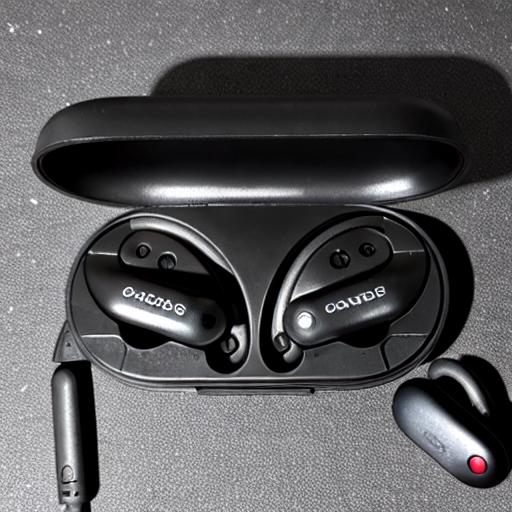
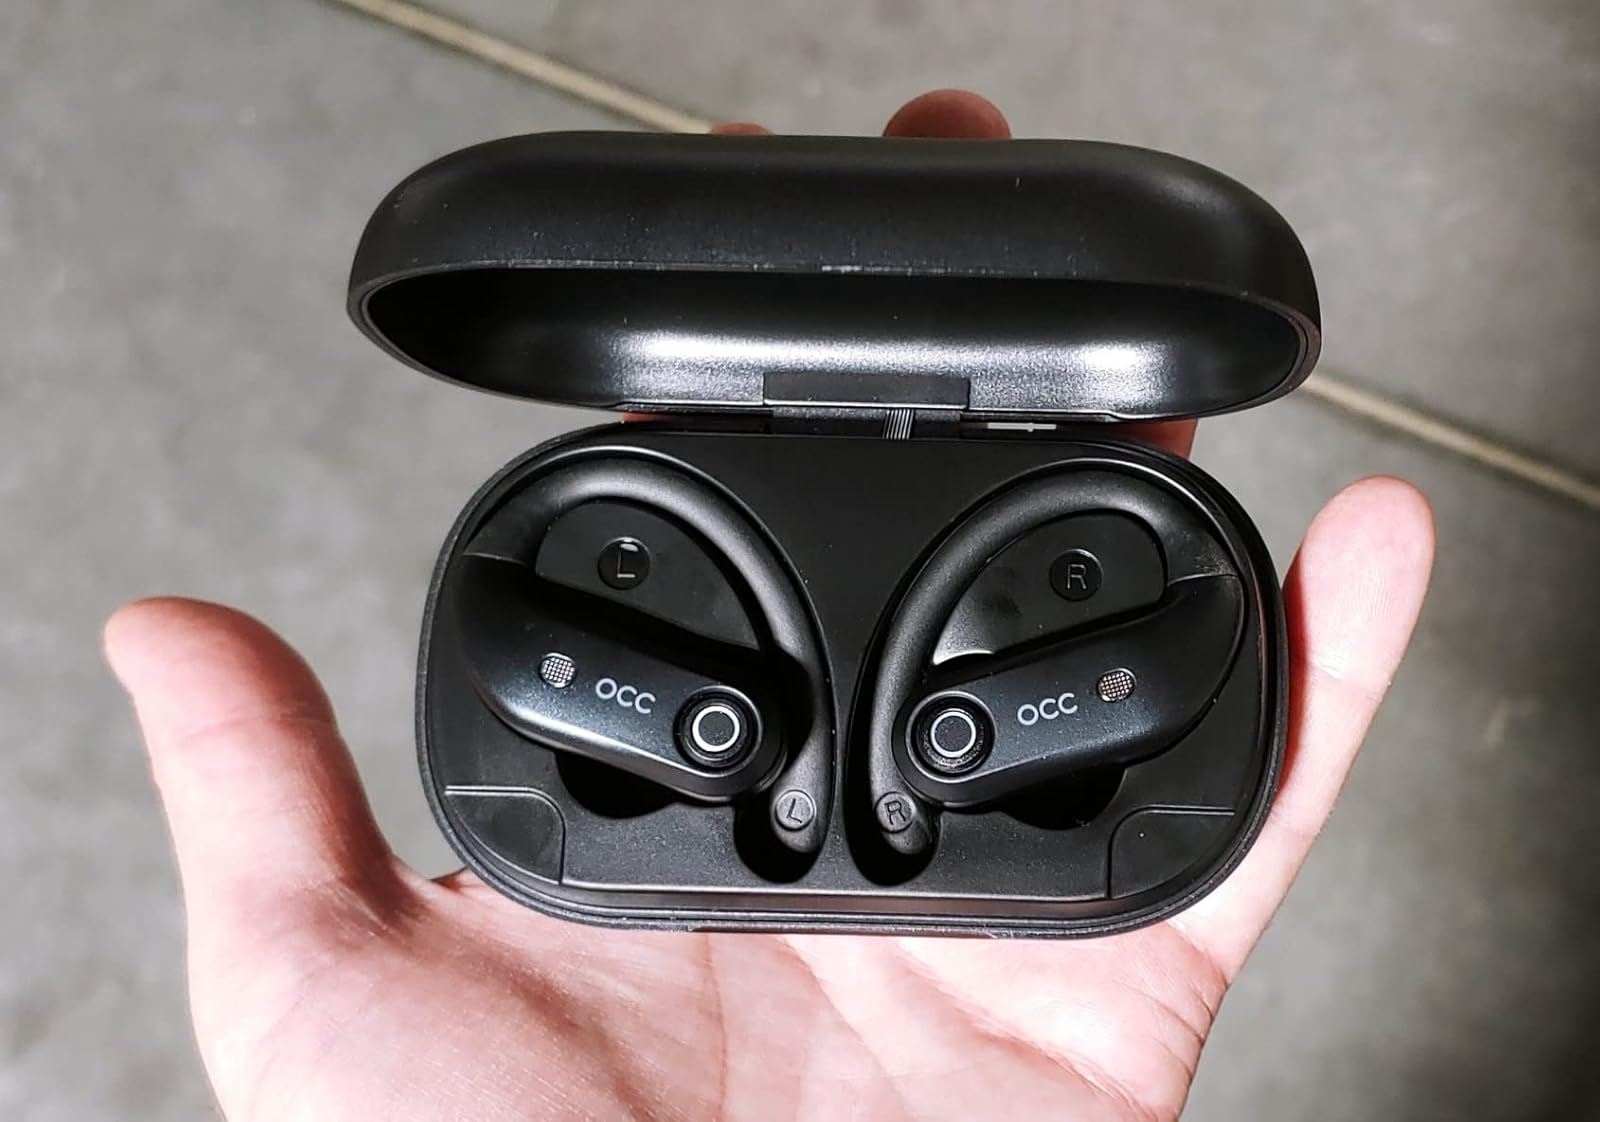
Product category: earbuds
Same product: no